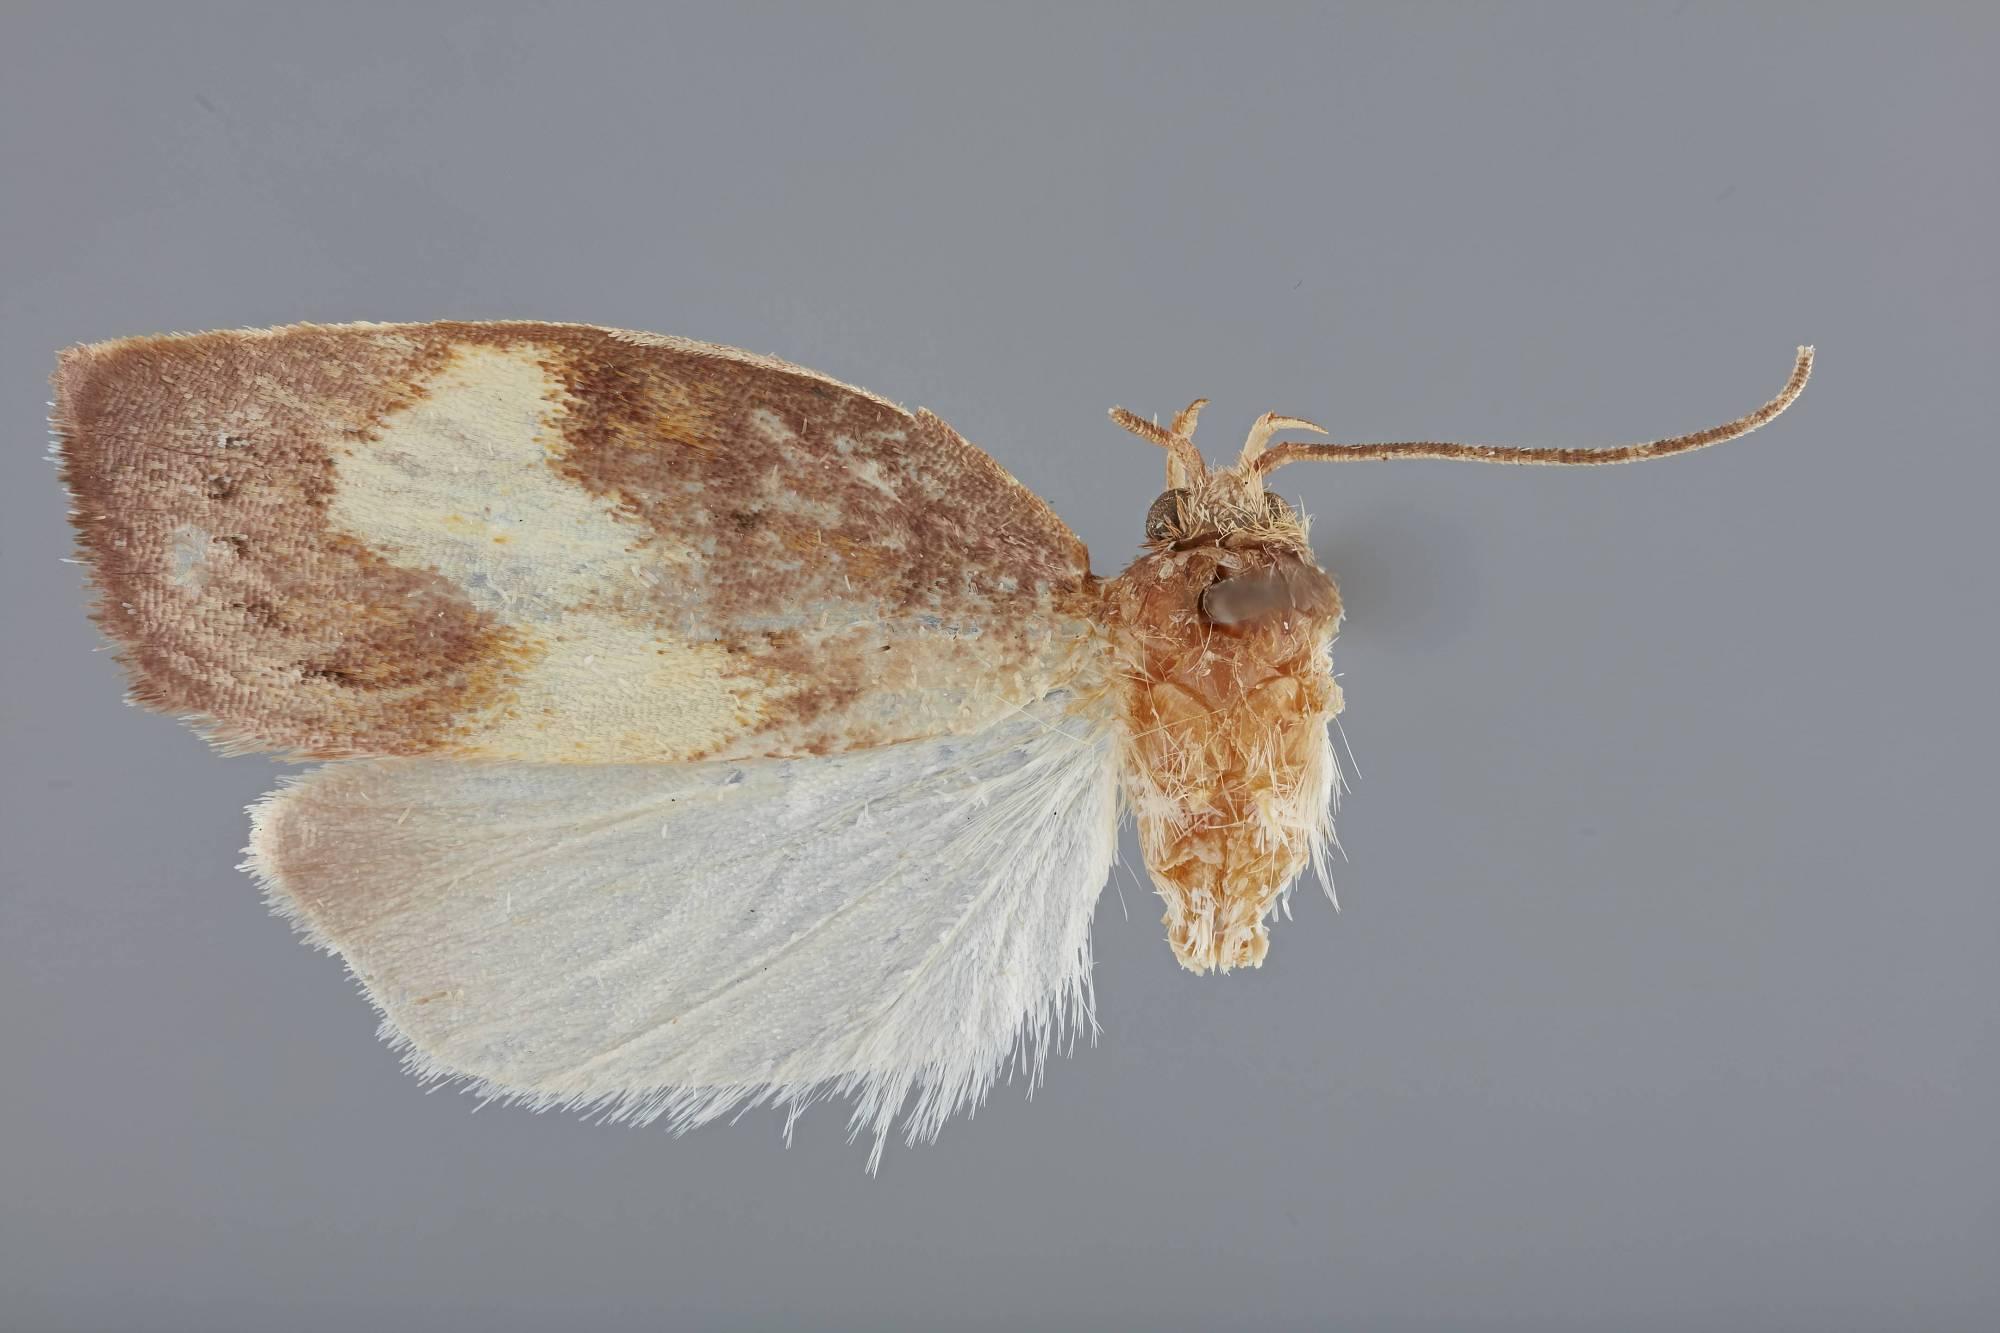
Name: Muna zostera
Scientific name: Muna zostera Clarke, 1978
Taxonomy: Animalia, Arthropoda, Insecta, Lepidoptera, Glossata, Oecophoridae, Oecophorinae
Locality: Chiloe Island, Dalcahue, Chile
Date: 10 Feb 1954 to 12 Feb 1954